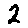
Label: 2